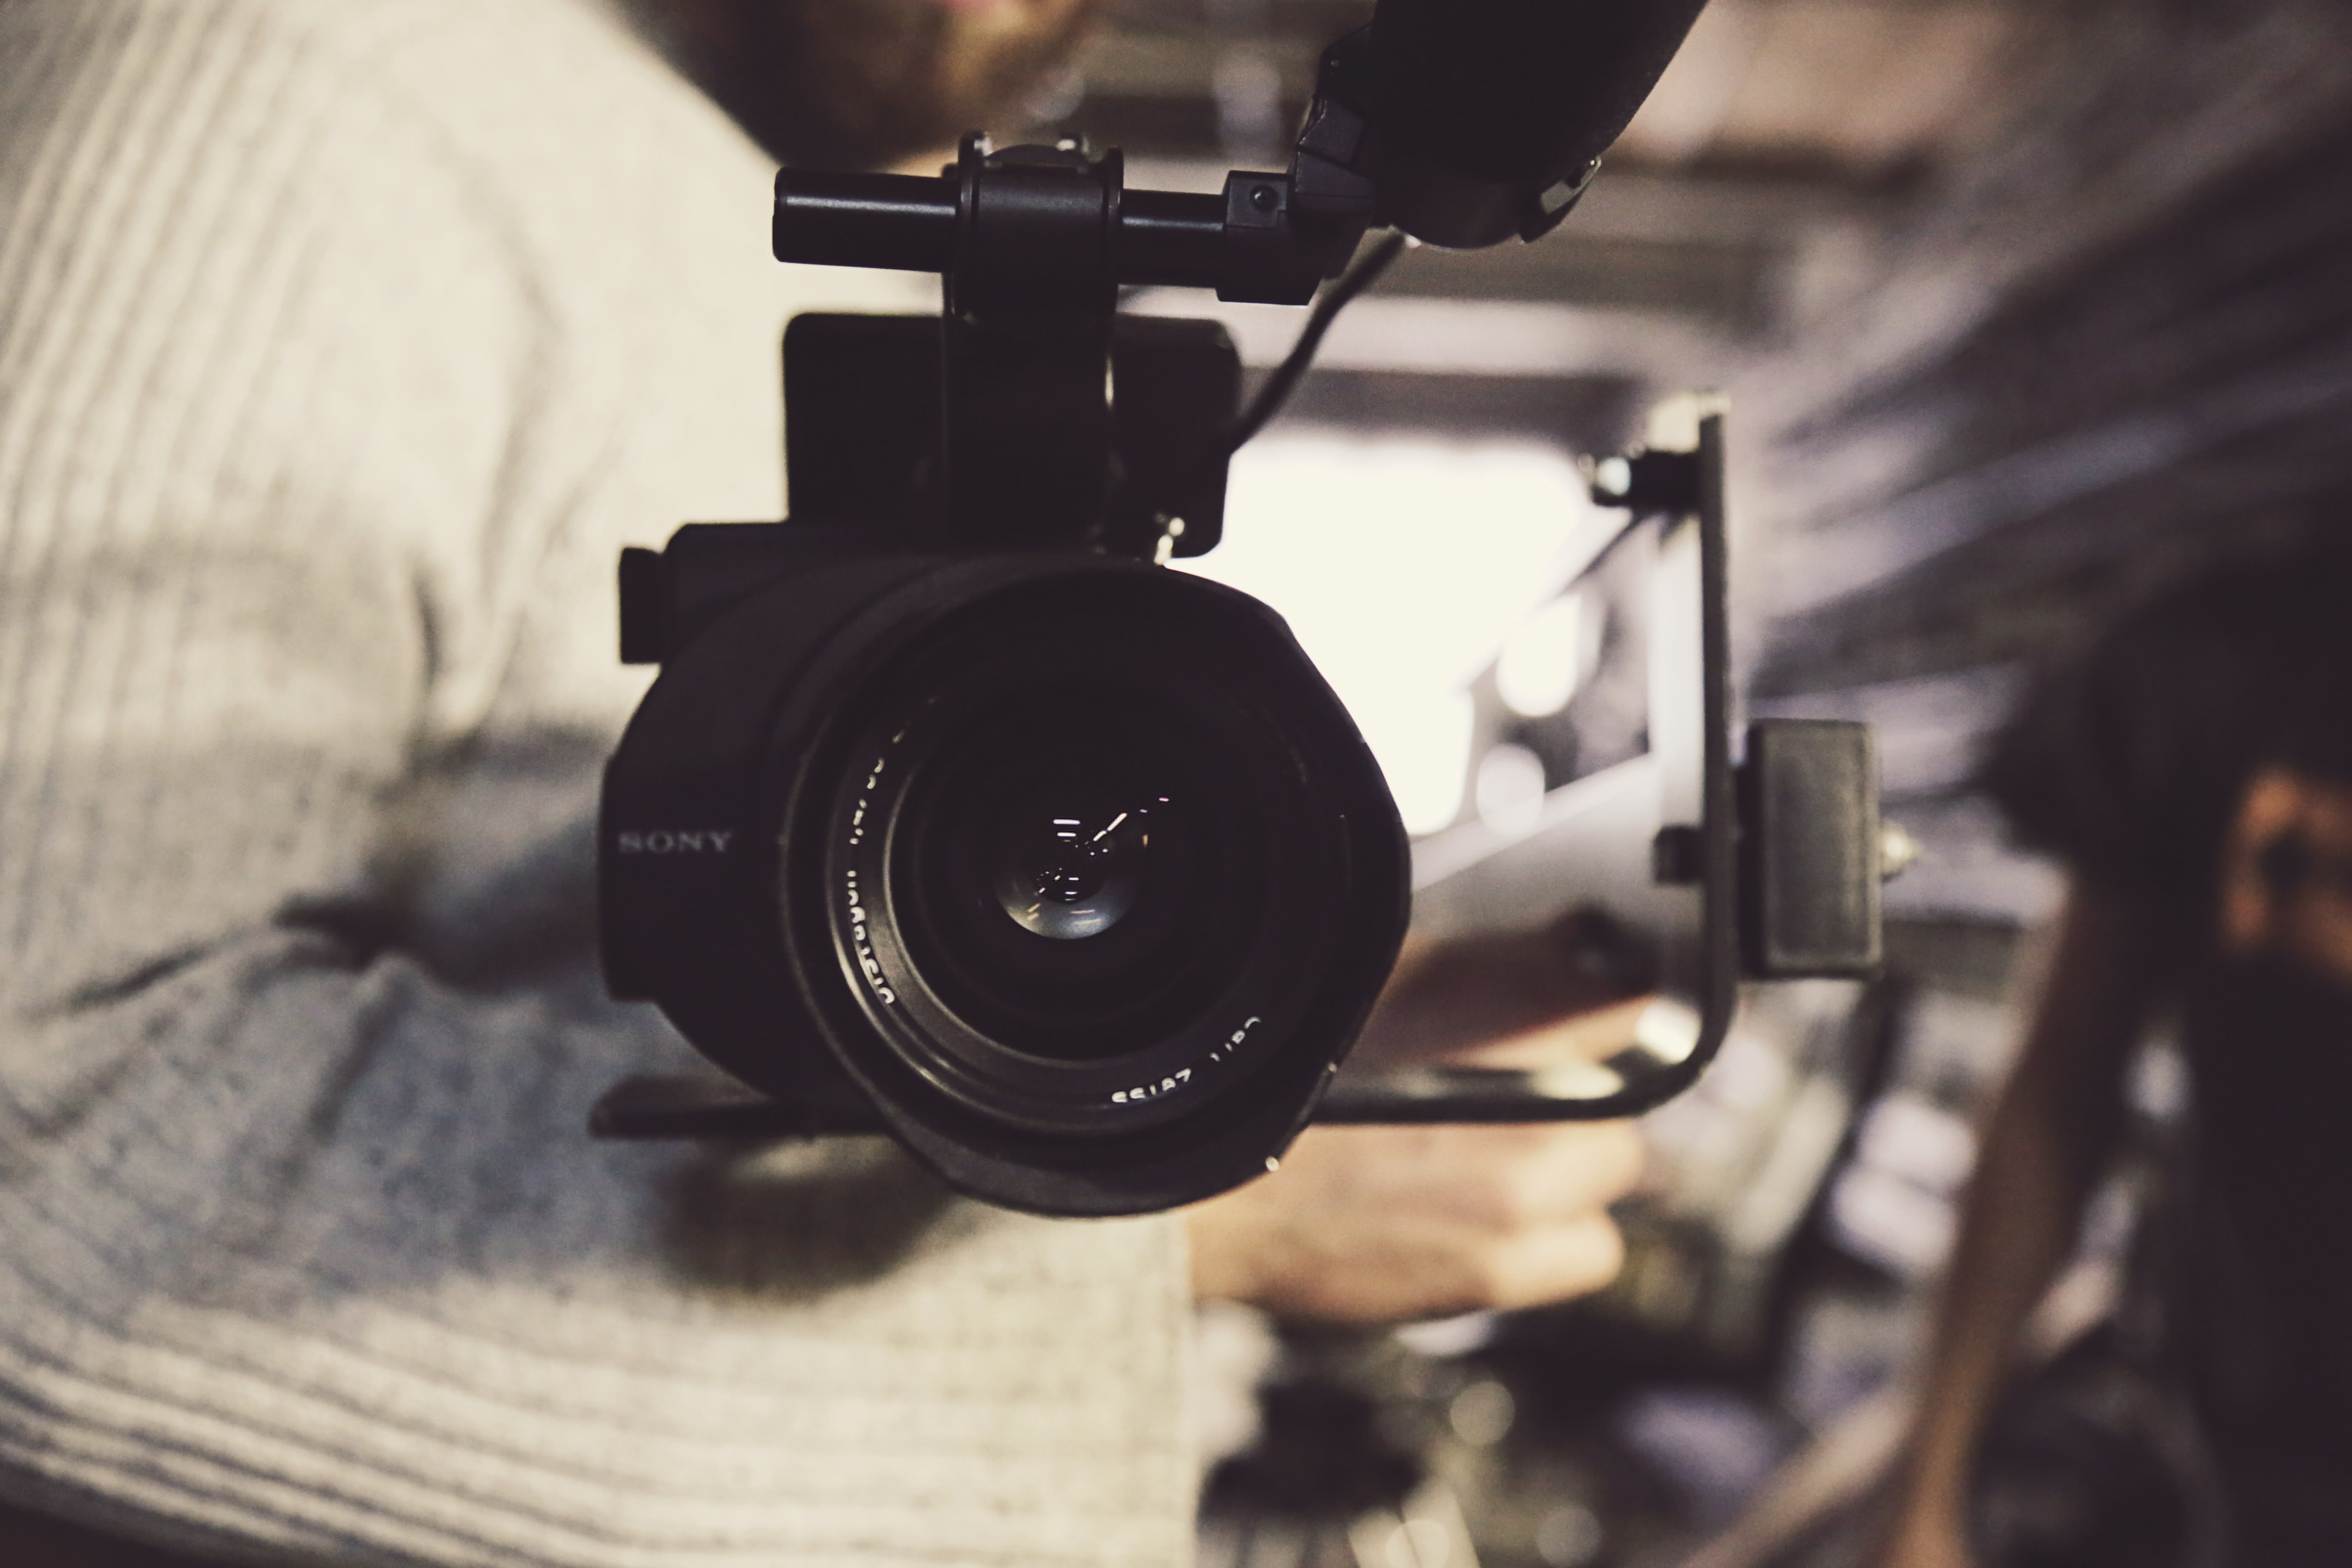
camera, photography, photographer, photo, lens, equipment, black, reflex camera, video, recording, digital camera, filming, photograph, sony, image, hobby, filmmaking, cinematographer, digital slr, single lens reflex camera, cameras optics, mirrorless interchangeable lens camera, camera operator, tv production